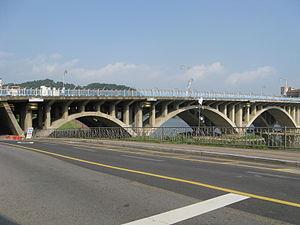
Pont sur la rivière Nam
Jinju est une ville de la Corée du Sud, dans la province du Gyeongsang du Sud.